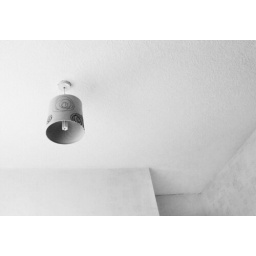
A minimalistic experiment in black and white